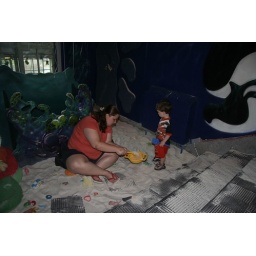
in the water and sand area